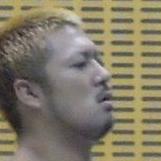
Age: 24